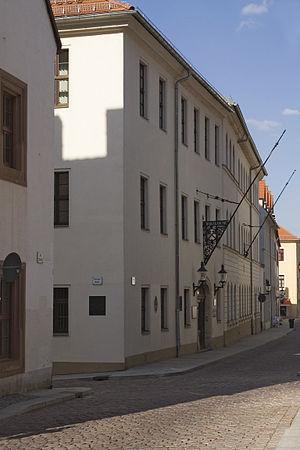
L’École des mines de Freiberg est, avec l’École des Ponts et Chaussées, la plus vieille école d'ingénieur au monde. C’est aujourd'hui une université spécialisée dans l'économie et l'exploitation des ressources naturelles : sciences de la terre, génie des matériaux, énergétique et sciences de l'environnement.